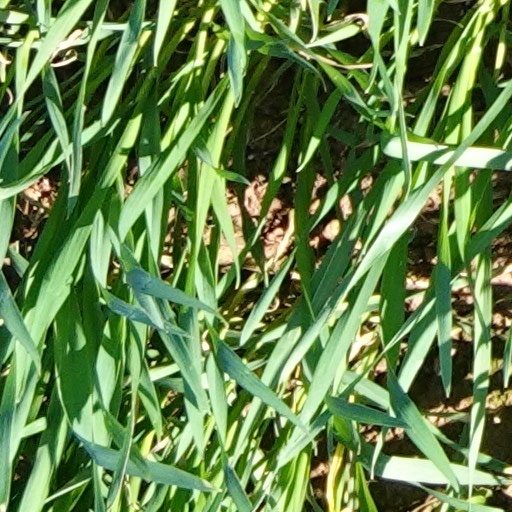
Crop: wheat